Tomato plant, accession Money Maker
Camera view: horizontal (90 deg, fisheye); turntable rotation: 270 degrees
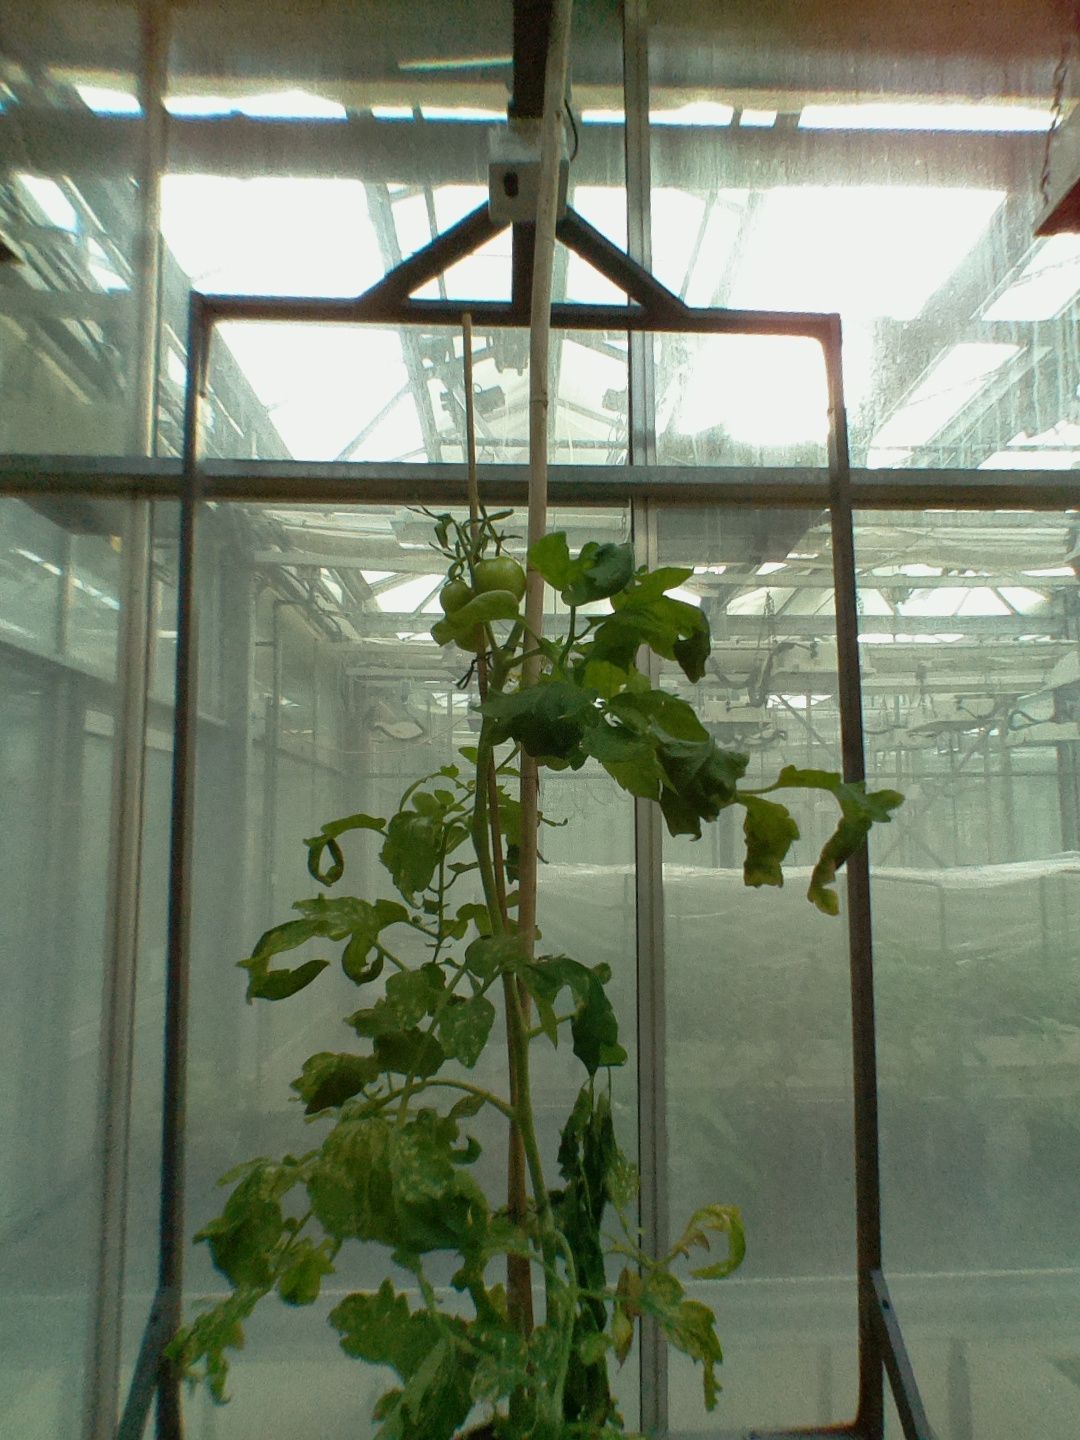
BBCH growth stage 73: 30%-40% of final fruit size